Military Road School

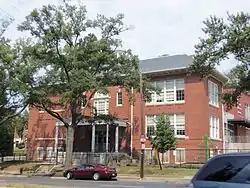
Military Road School in 2013

The Military Road School is an historic public school building in the Brightwood neighborhood in the Northwest Quadrant of Washington, D.C. It was listed on the National Register of Historic Places in 2003.